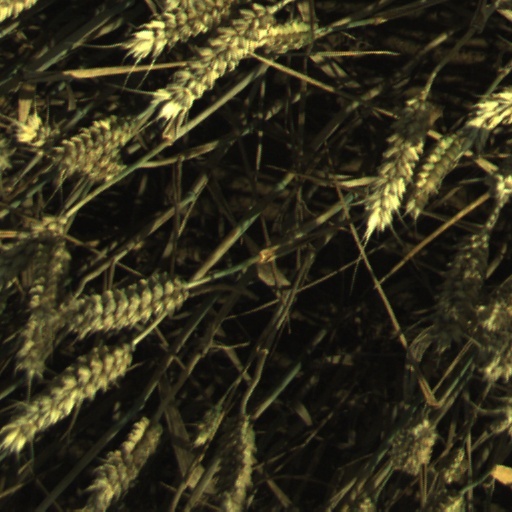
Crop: wheat